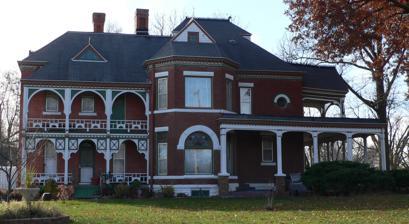
Building: J. M. Burk House
Country: United States of America
Year built: 1891
United States historic place J. M. Burk House U.S. National Register of Historic Places The house in 2009 Show map of Nebraska Show map of the United States Location 331 North 11th Street, Geneva, Nebraska Coordinates 40°31′45″N 97°35′54″W / 40.52917°N 97.59833°W / 40.52917; -97.59833 ( J. M. Burk House ) Area 1 acre (0.40 ha) Built 1891 Built by Webster, E.A. Architectural style Queen Anne NRHP reference No. 01000169 Added to NRHP February 23, 2001 The J. M. Burk House is a historic house in Geneva, Nebraska . It was built in 1891 for J. M. Burk, a hardware store owner, and designed in Queen Anne style (one aspect of which being its irregular massing). In 1916, it was acquired by Walferd C. Peterson who lived here with his wife Rosalie and their nine children. The house has been listed on the National Register of Historic Places since February 23, 2001. References